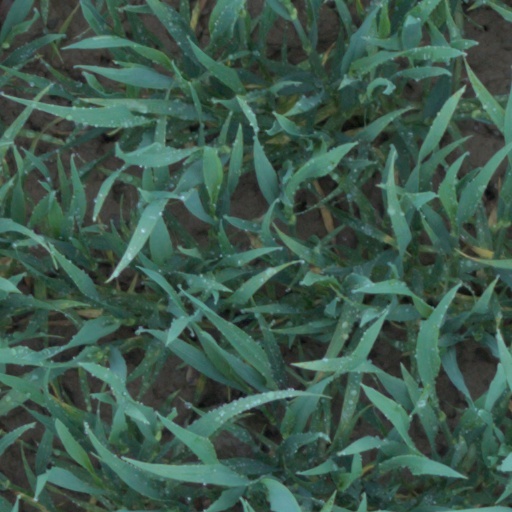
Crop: wheat